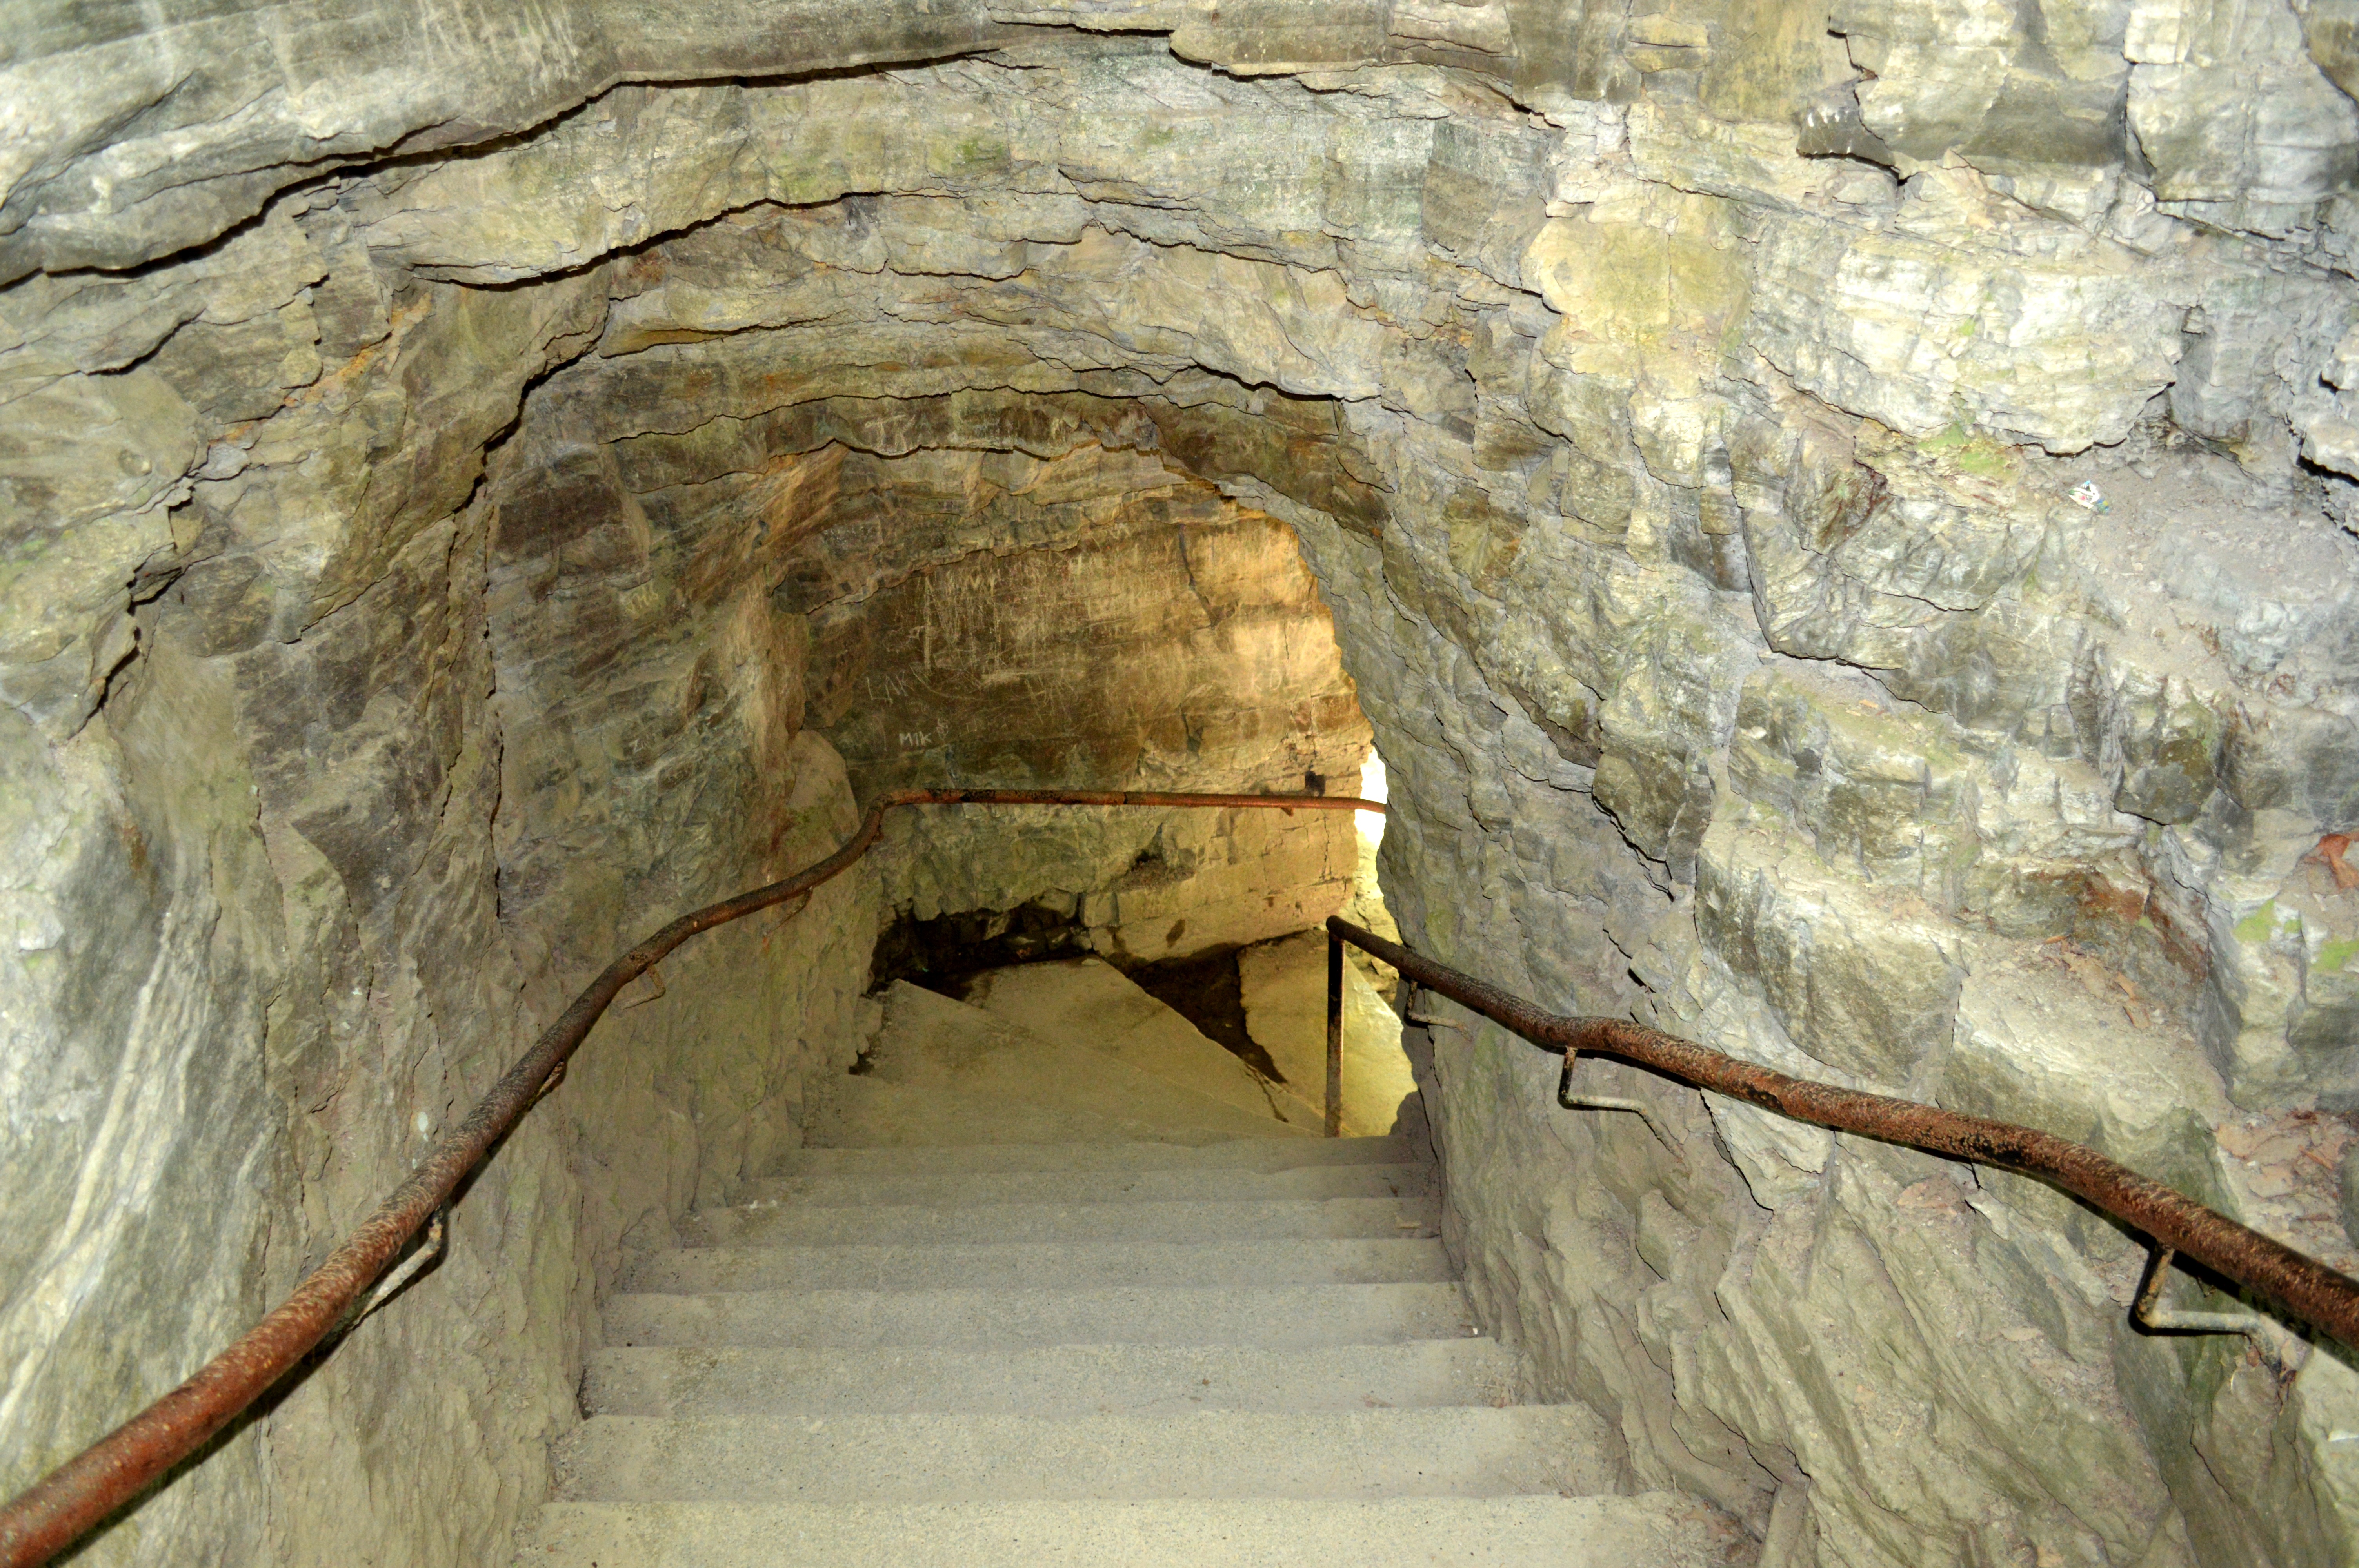
nature, rock, wall, stone, staircase, steps, tunnel, formation, underground, cave, entrance, ancient, cavern, geology, temple, stairs, infrastructure, limestone, ancient history